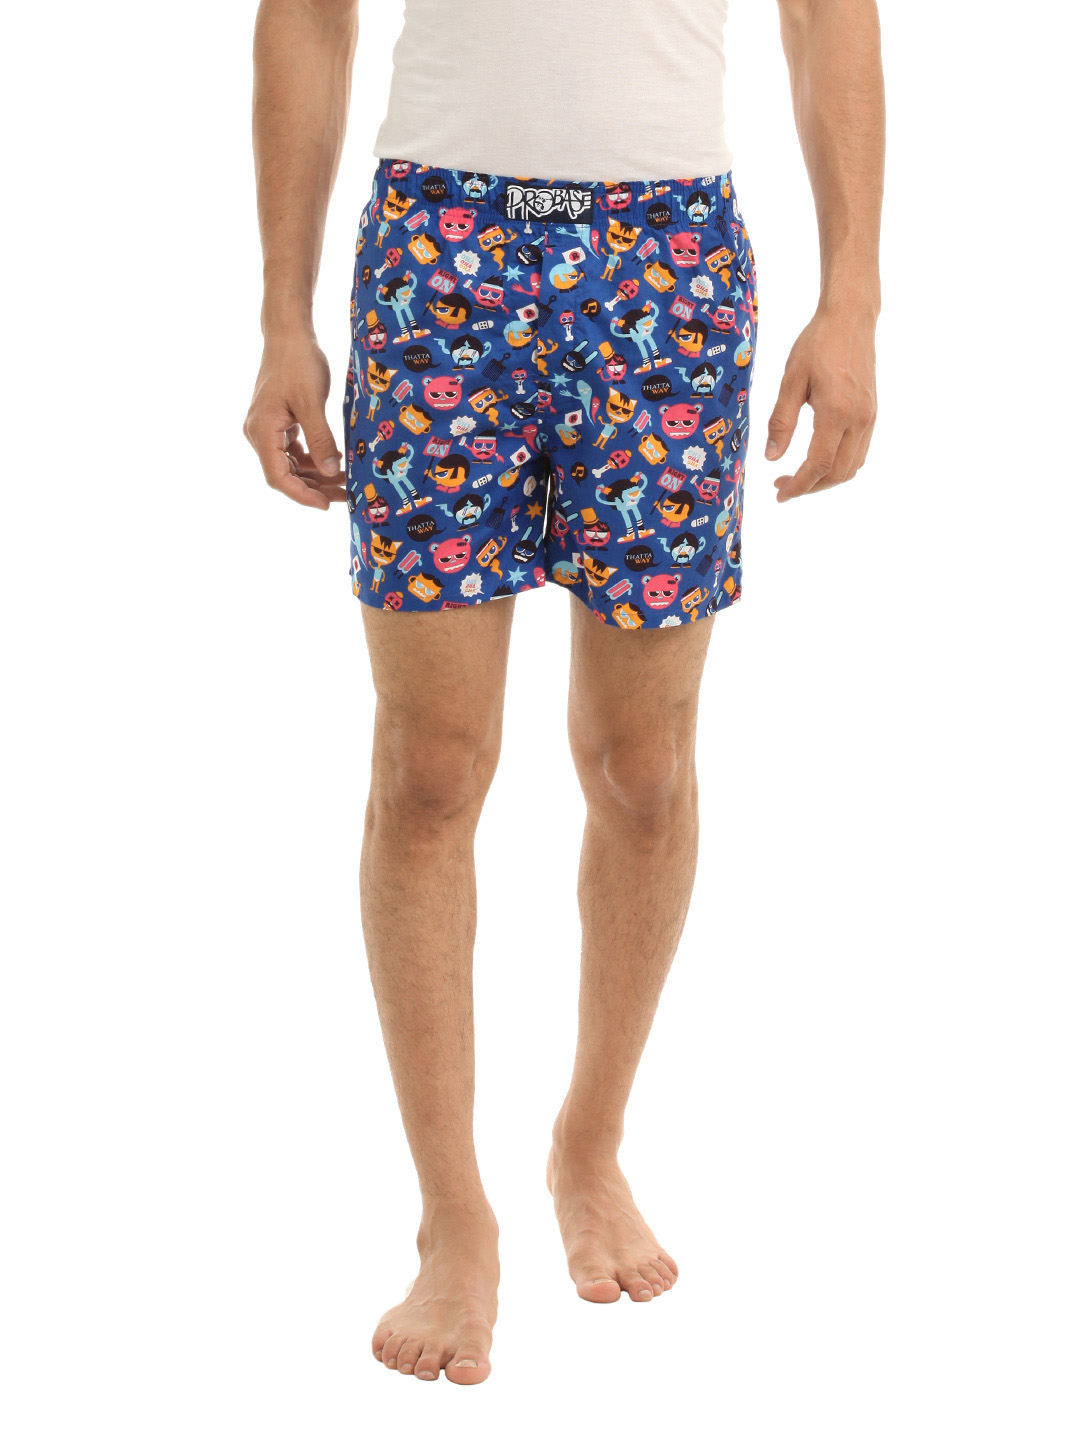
Probase Blue Printed Boxers
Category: Apparel / Innerwear / Boxers
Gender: Men
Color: Blue
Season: Summer 2016
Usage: Casual